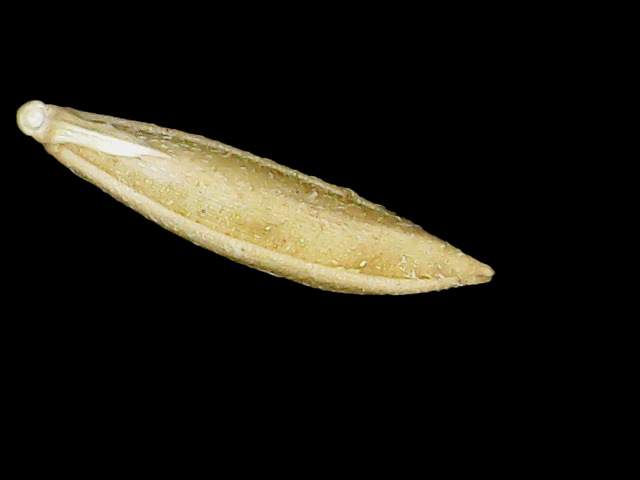
Rice variety: Binadhan21